Barry Allen (DC Extended Universe)

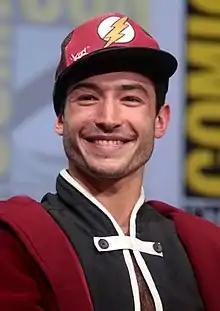
Ezra Miller is the first actor to portray Barry Allen / Flash on the silver screen.

As portrayed in the films, Barry Allen is a remarkably intelligent and determined individual, studying to be a forensic scientist to prove the innocence of his imprisoned father Henry Allen in the death of his mother, Nora Allen. As the Flash, Barry is determined to keep his secret identity a secret from others, demonstrated by the many excuses he came up with when confronted by Bruce Wayne, despite none of them being convincing enough to fool the latter. When finally exposed by Bruce, Barry is quick to agree to join the Justice League, due to his great desire to gain friends he could relate to. He deals with insecurity and a tragic past much like the other superheroes in the DCEU, but retains a humorous, talkative personality and positive attitude. Ezra Miller has described their portrayal of the character as "an exploration of a multi-dimensional human being" while exploring the character's consideration as a superhero and a person to "feel the humanity of someone who is heroic — or the heroism of someone who is a flawed, deeply human person." In addition, Barry is implied to be a fan of "Rick and Morty" and has an extremely fast metabolism due to his superhero activities.